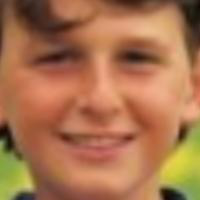
Age group: age 01-10